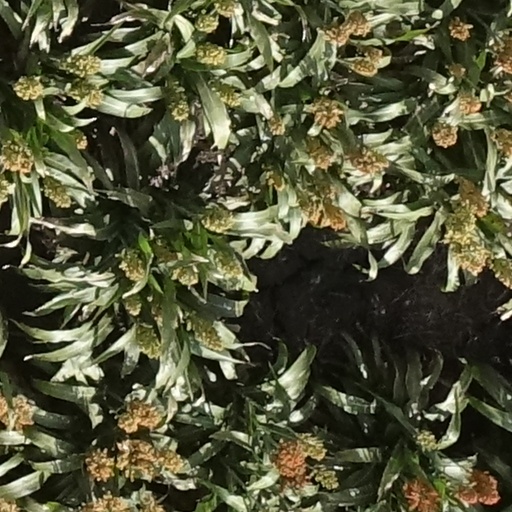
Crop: sorghum